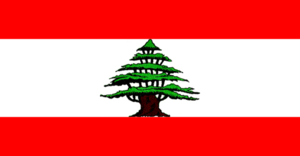
L'État du Grand Liban était un État autonome qui faisait partie de la Syrie entre 1920 et 1926 et qui prit le nom de République libanaise en 1926.
Le Gouvernement provisoire de la République française est le nom donné au régime politique et aux institutions correspondantes qui, succédant le 3 juin 1944 au Comité français de libération nationale, ont dirigé pendant deux ans l'ensemble du territoire de la France métropolitaine et de son empire jusqu'au 27 octobre 1946, date de l'entrée en vigueur de la Quatrième République.